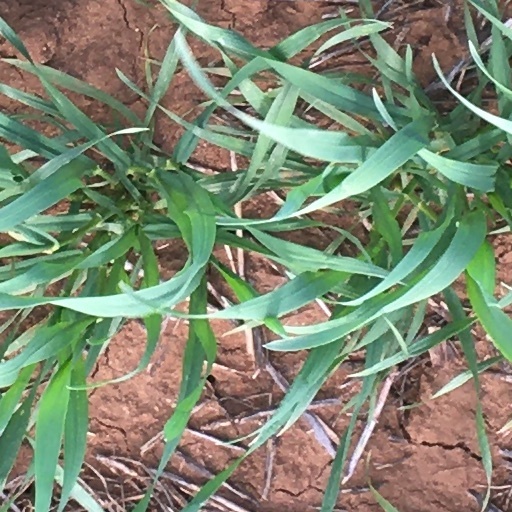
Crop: wheat